Vehicle-to-everything

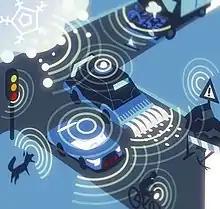
Vehicle to x (Illustration)

Vehicle-to-everything (V2X) describes wireless communication between a vehicle and any entity that may affect, or may be affected by, the vehicle. Sometimes called C-V2X, it is a vehicular communication system that is intended to improve road safety and traffic efficiency while reducing pollution and saving energy.